Robert Singer (Jewish leader)

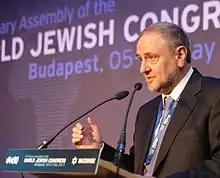
Singer in 2013

Robert Singer (Hebrew: רוברט סינגר; born in 1956 in Chernivtsi, Ukraine) is a businessman, and chairman of Spero Impact Solution. He is a volunteer senior executive of several diplomatic, Jewish, and educational nonprofits and initiatives, including Center for Jewish Impact (Chairman), Alumot Or (Chairman of the Board of Directors), SASA Setton (President and Chairman of the Board of Directors), the Anières Program (co-founder), and Israel Venture Network (Director of the Executive Board).